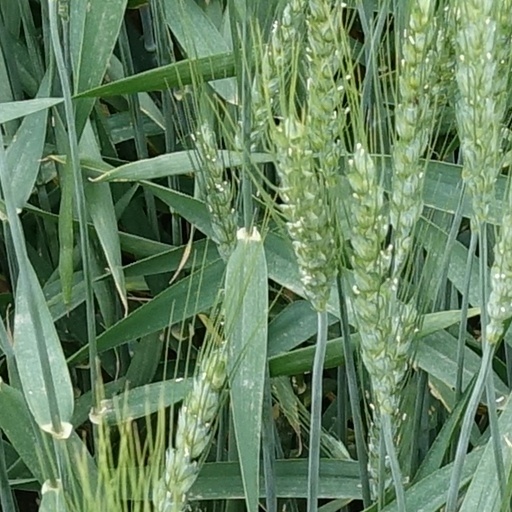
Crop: wheat